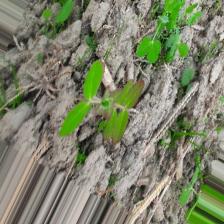
Label: Lentil Rust